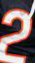
Number: 2